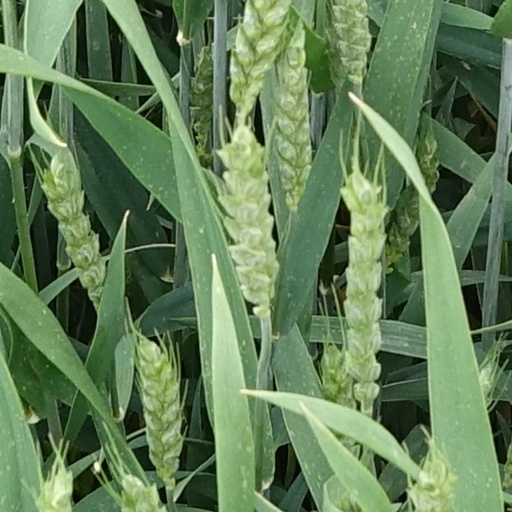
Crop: wheat